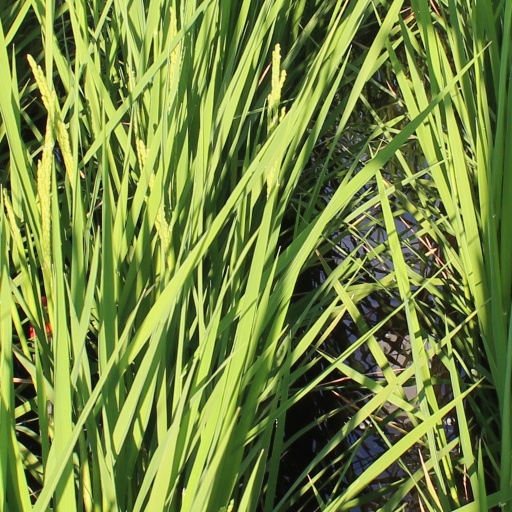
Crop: rice